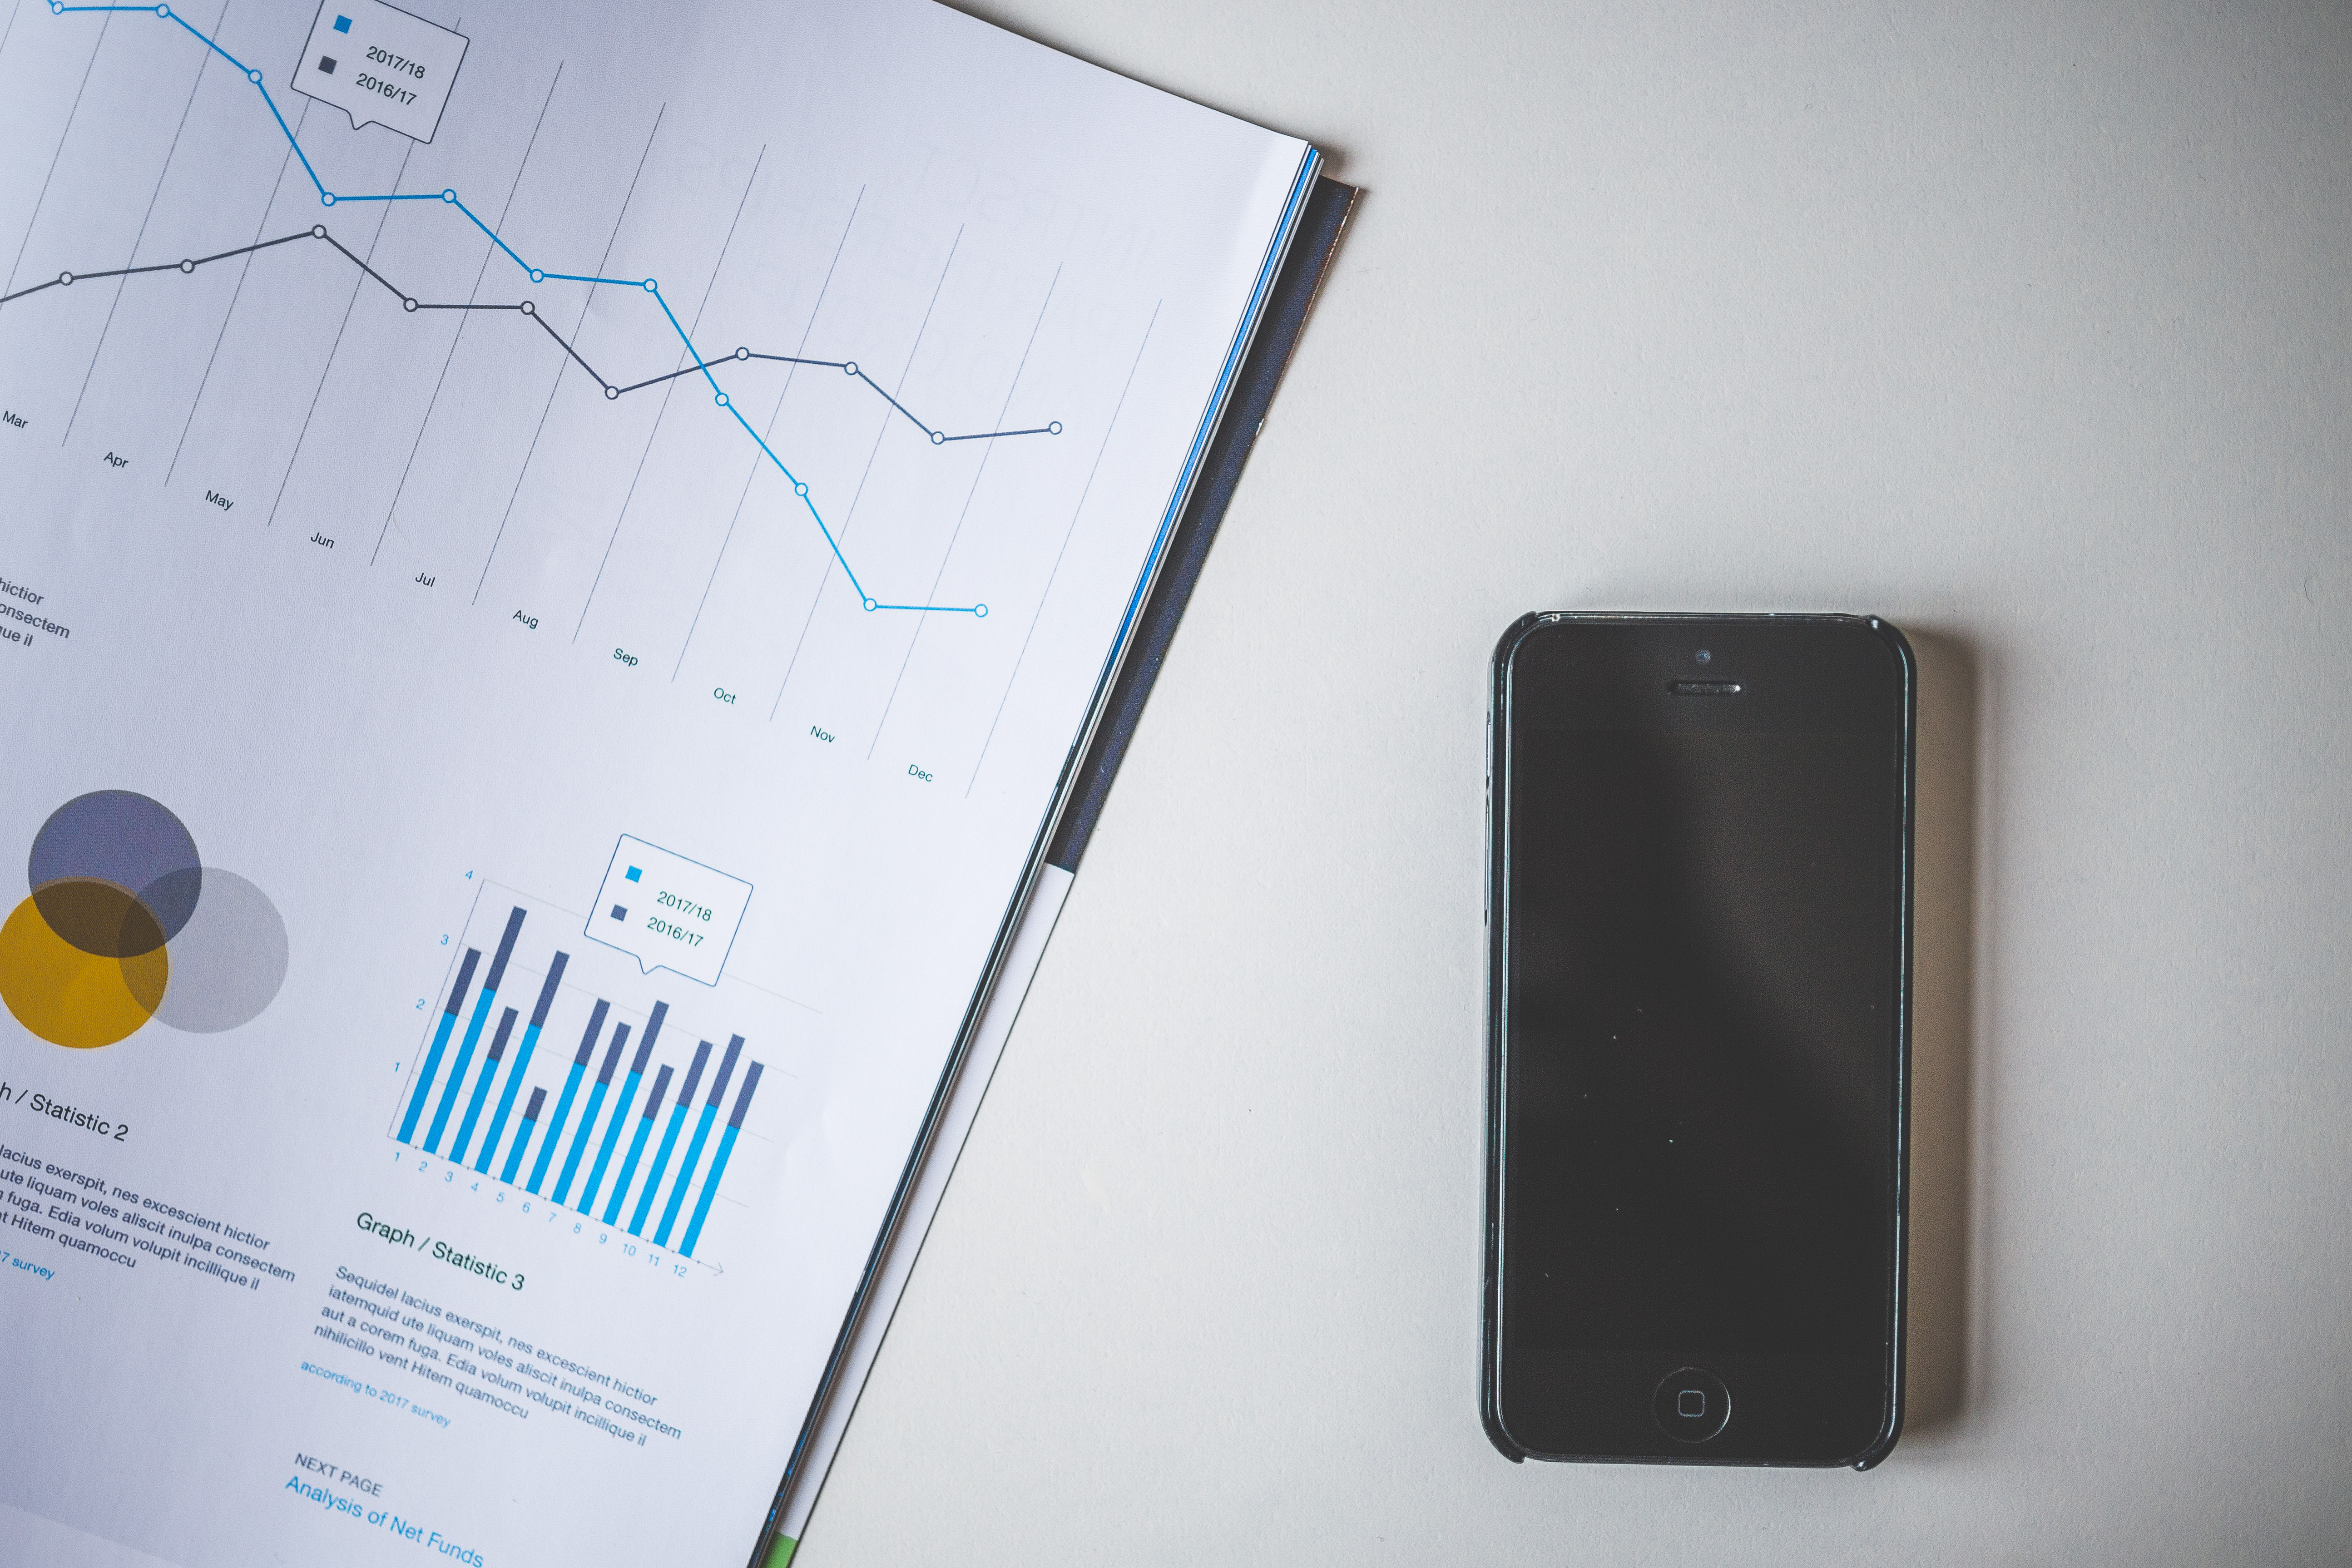
product, technology, gadget, electronics, electronic device, design, diagram, communication device, smartphone, notebook, portable communications device